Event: Nepal Earthquake
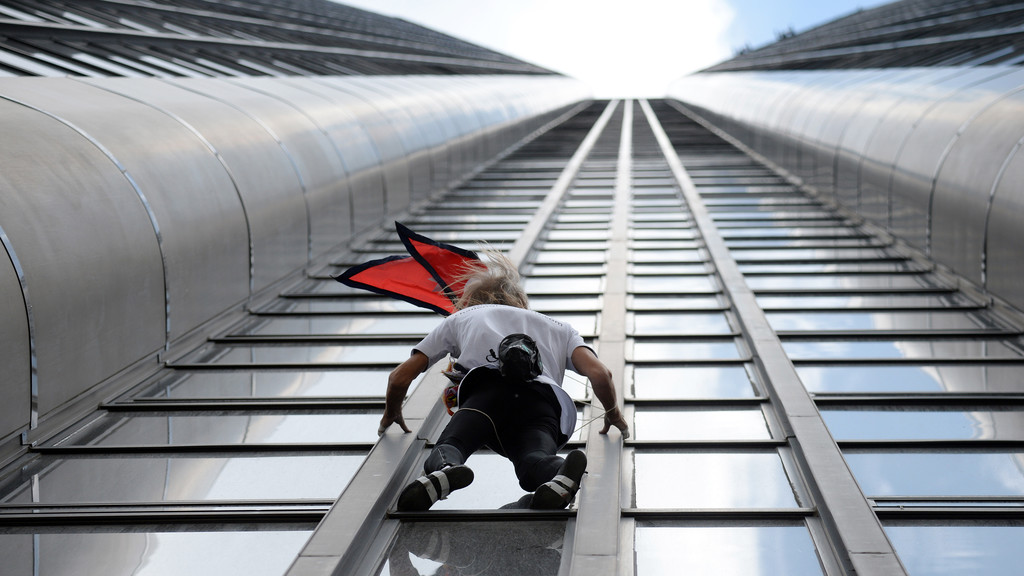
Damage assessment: no_damage